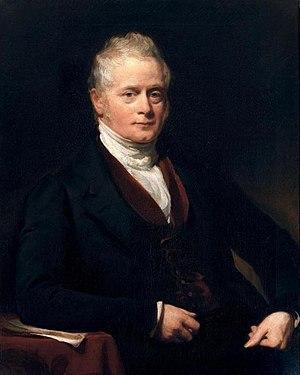
Sir Edward Knatchbull, 9ᵉ baronnet, PC, FRS était un homme politique conservateur britannique. Il a exercé ses fonctions auprès de Robert Peel en tant que payeur des forces entre 1834 et 1835 et en tant que payeur général entre 1841 et 1845.
Les élections générales britanniques de 1830 se sont déroulées du 29 juillet au 1ᵉʳ septembre 1830. Ces élections sont remportées par le Parti tory du duc de Wellington vainqueur de Waterloo en 1815.